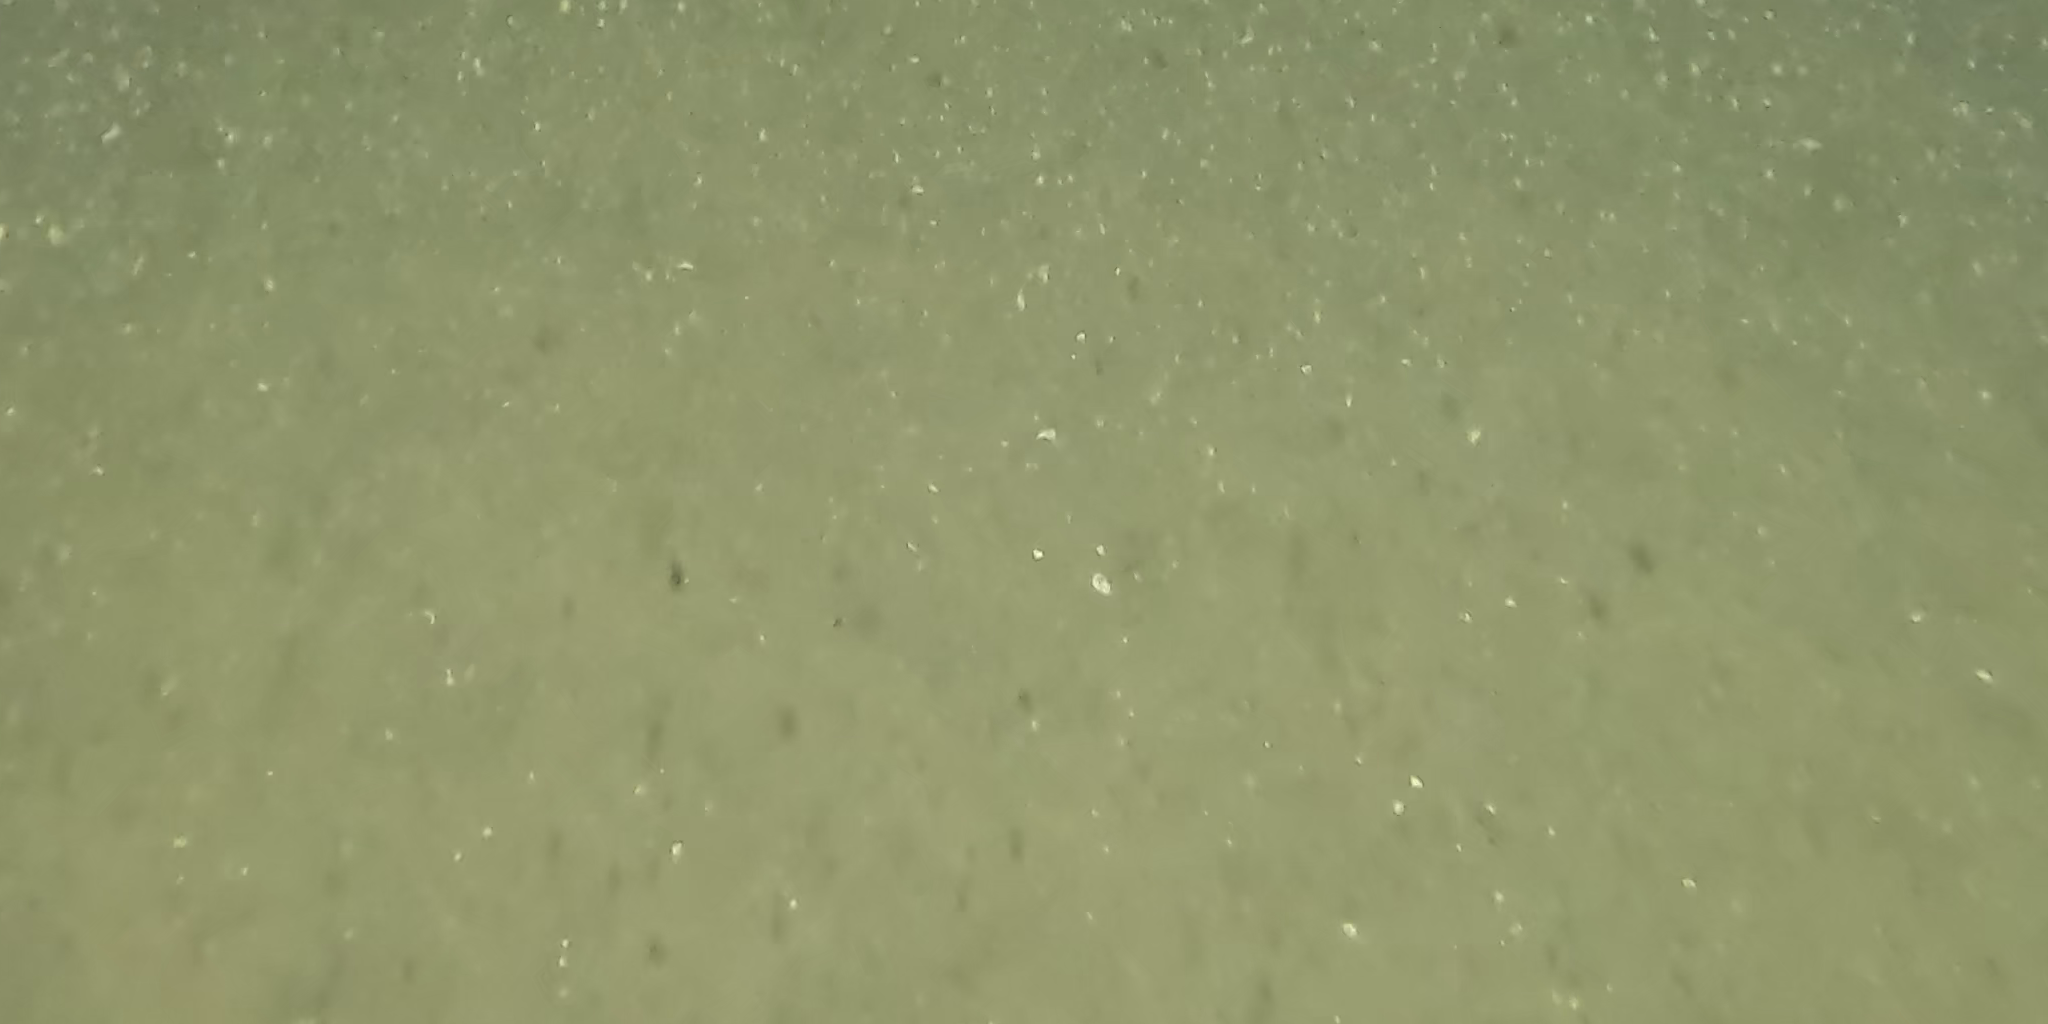
Seabed habitat: sand